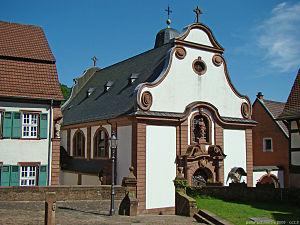
Friedrich Pützer est un universitaire, architecte et urbaniste allemand, ayant contribué à l'édification de plusieurs églises protestantes, et s'étant impliqué dans la préservation des monuments.